Gregory Peck

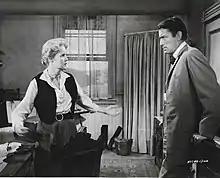
Peck and Carroll Baker in "The Big Country" (1958)

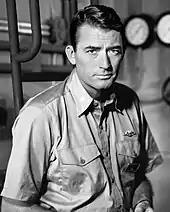
Peck in a publicity still for "On the Beach" (1959)

Peck's next movie, the Western "The Bravados" (1958), reunited him with director Henry King after a six-year gap. King was widely considered to have produced some of Peck's best work; Peck once said "King was like an older brother, even a father figure. We communicated without talking anything to death. It was direction by osmosis." In "The Bravados", Peck's character spends weeks pursuing four outlaws whom he believes raped and murdered his wife and agonizing over his own morals. The film was a moderate success, finishing in the top 20 of the box office for 1959. In recent years, the film and Peck's performance have received mixed reviews, with "Time Out" asserting that "Peck's "crisis of conscience...is worked out in perfunctory religious terms;" and "TV Guide" stating that Peck's cowboy's "moment of truth is a powerful one and he gives it all the value it deserves, although much of his acting up to then had been lackluster."